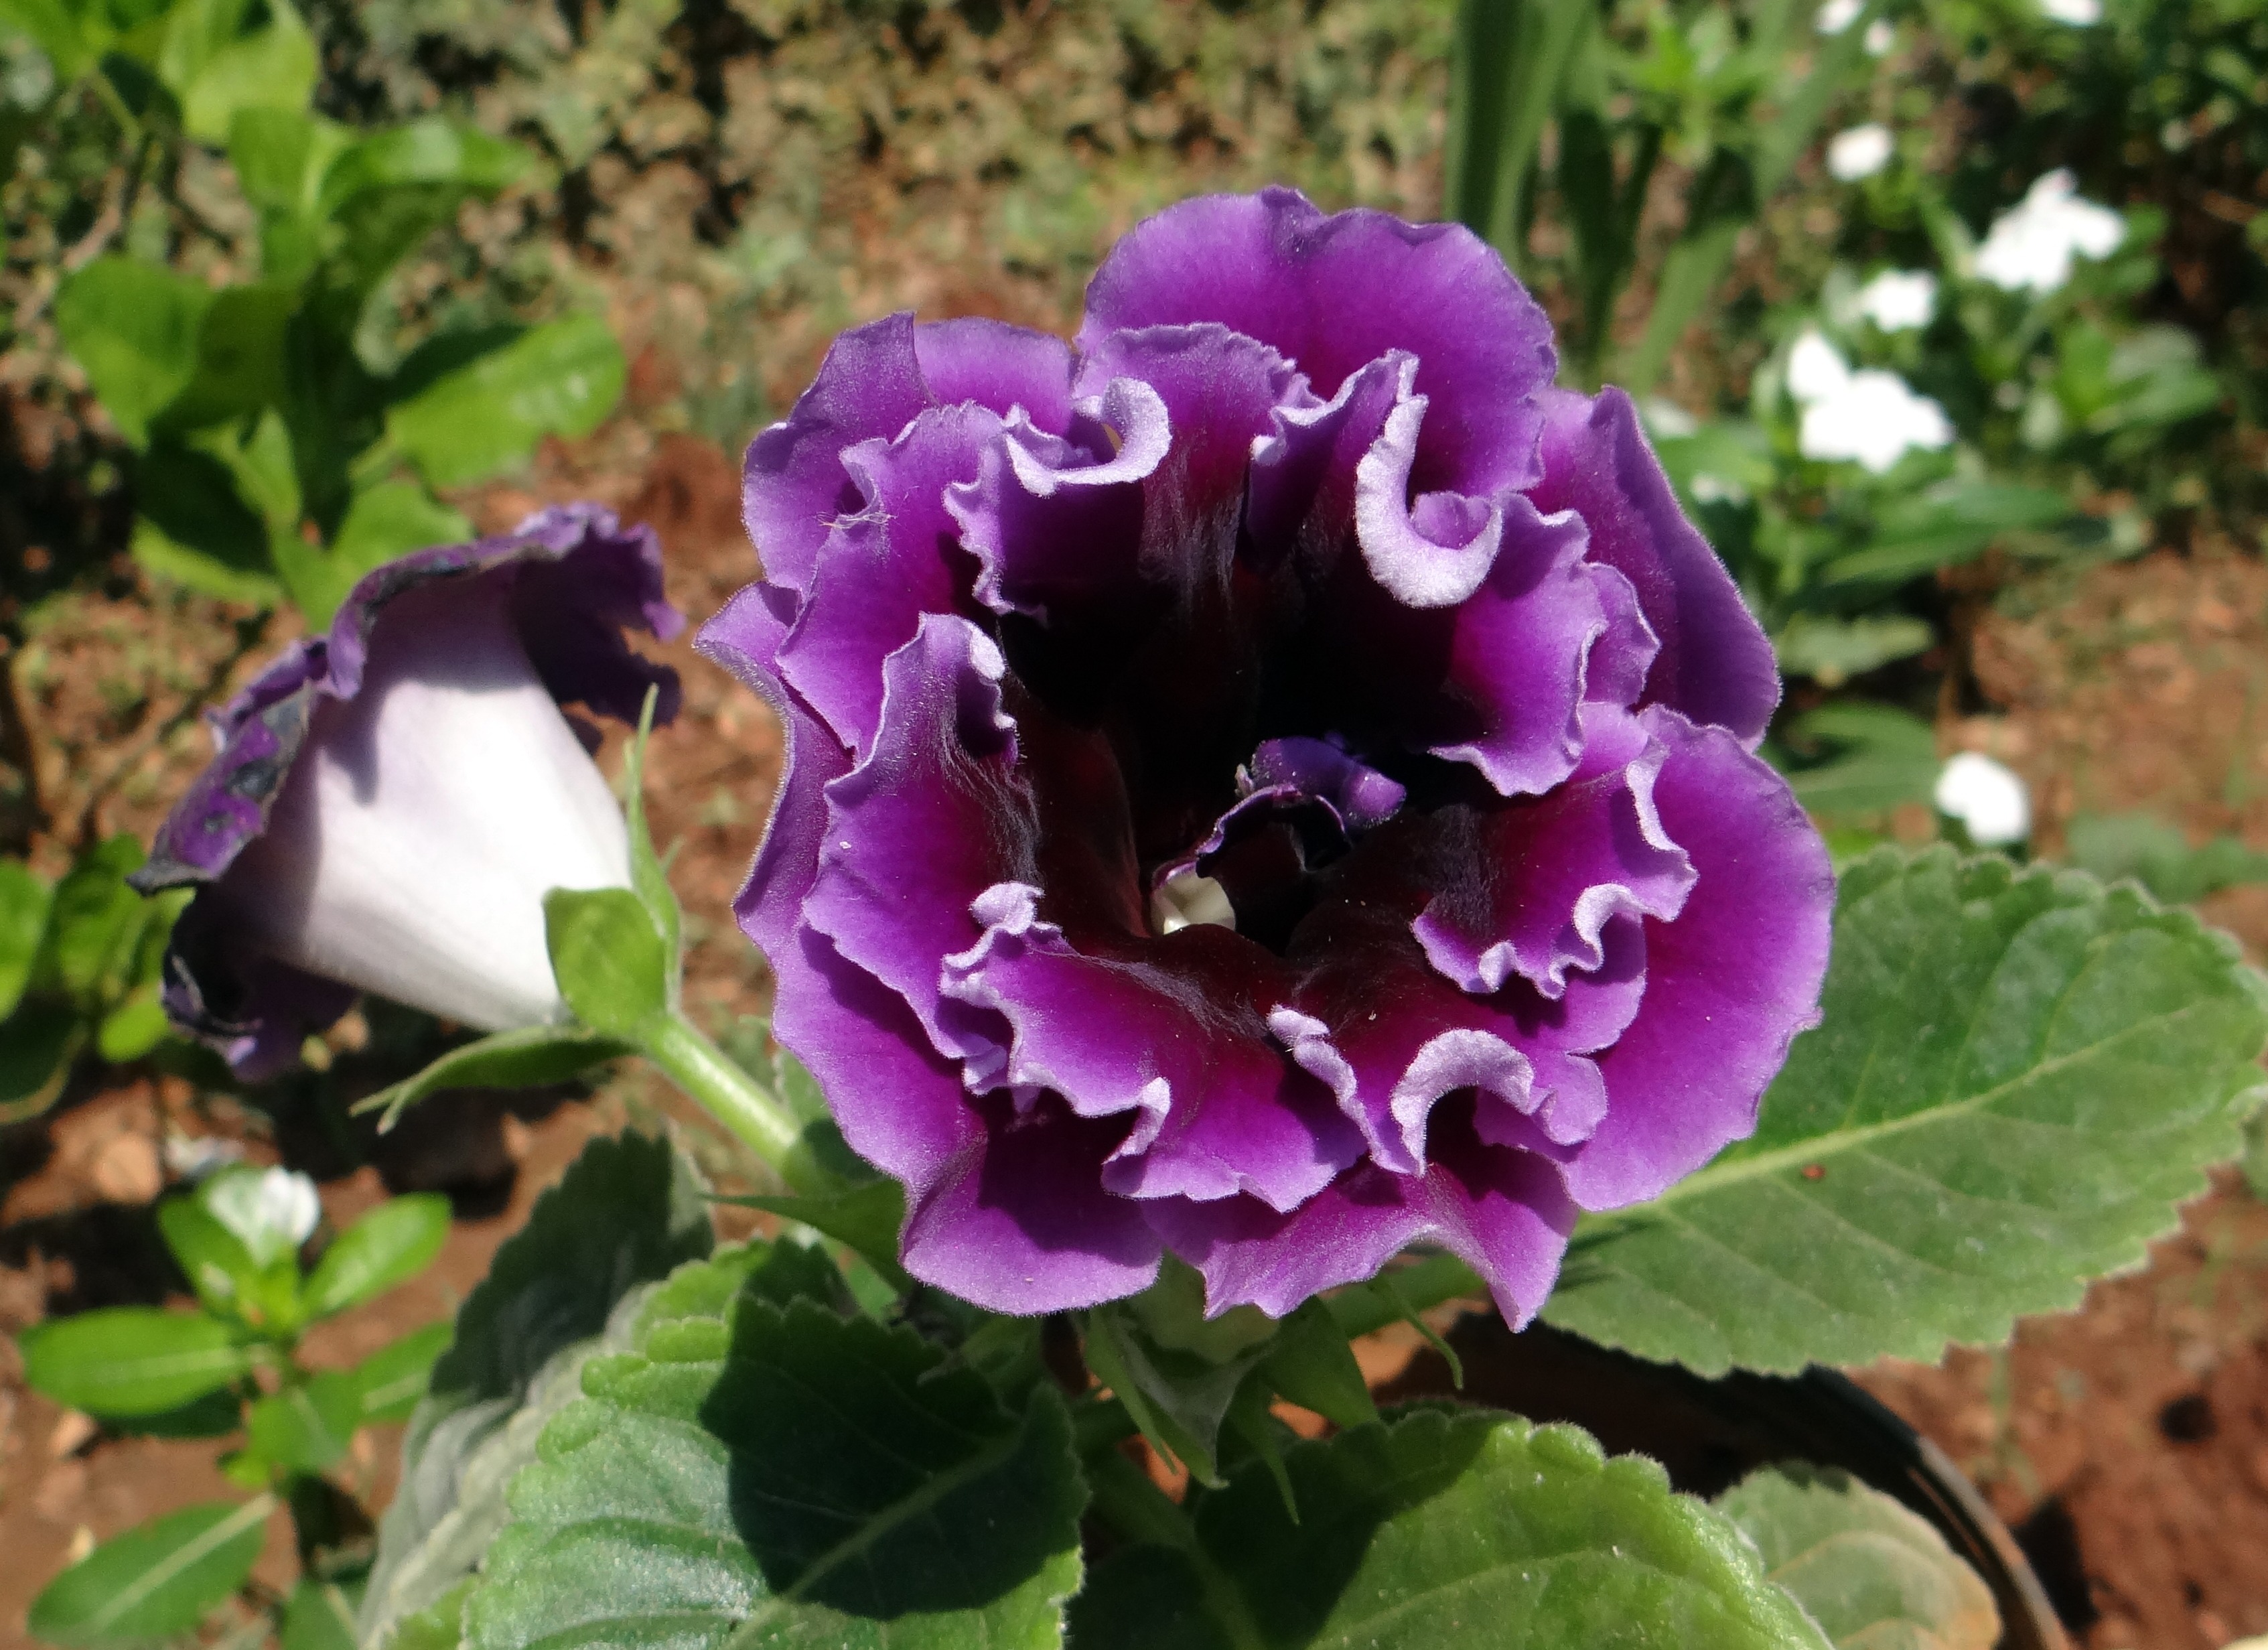
plant, flower, petal, botany, dharwad, flora, wildflower, violet, beautiful, india, viola, pansy, flowering plant, annual plant, land plant, violet family